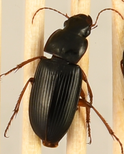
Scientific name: Harpalus paratus
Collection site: North Sterling NEON (STER), plot STER_033